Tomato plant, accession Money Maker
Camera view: horizontal (90 deg, fisheye); turntable rotation: 150 degrees
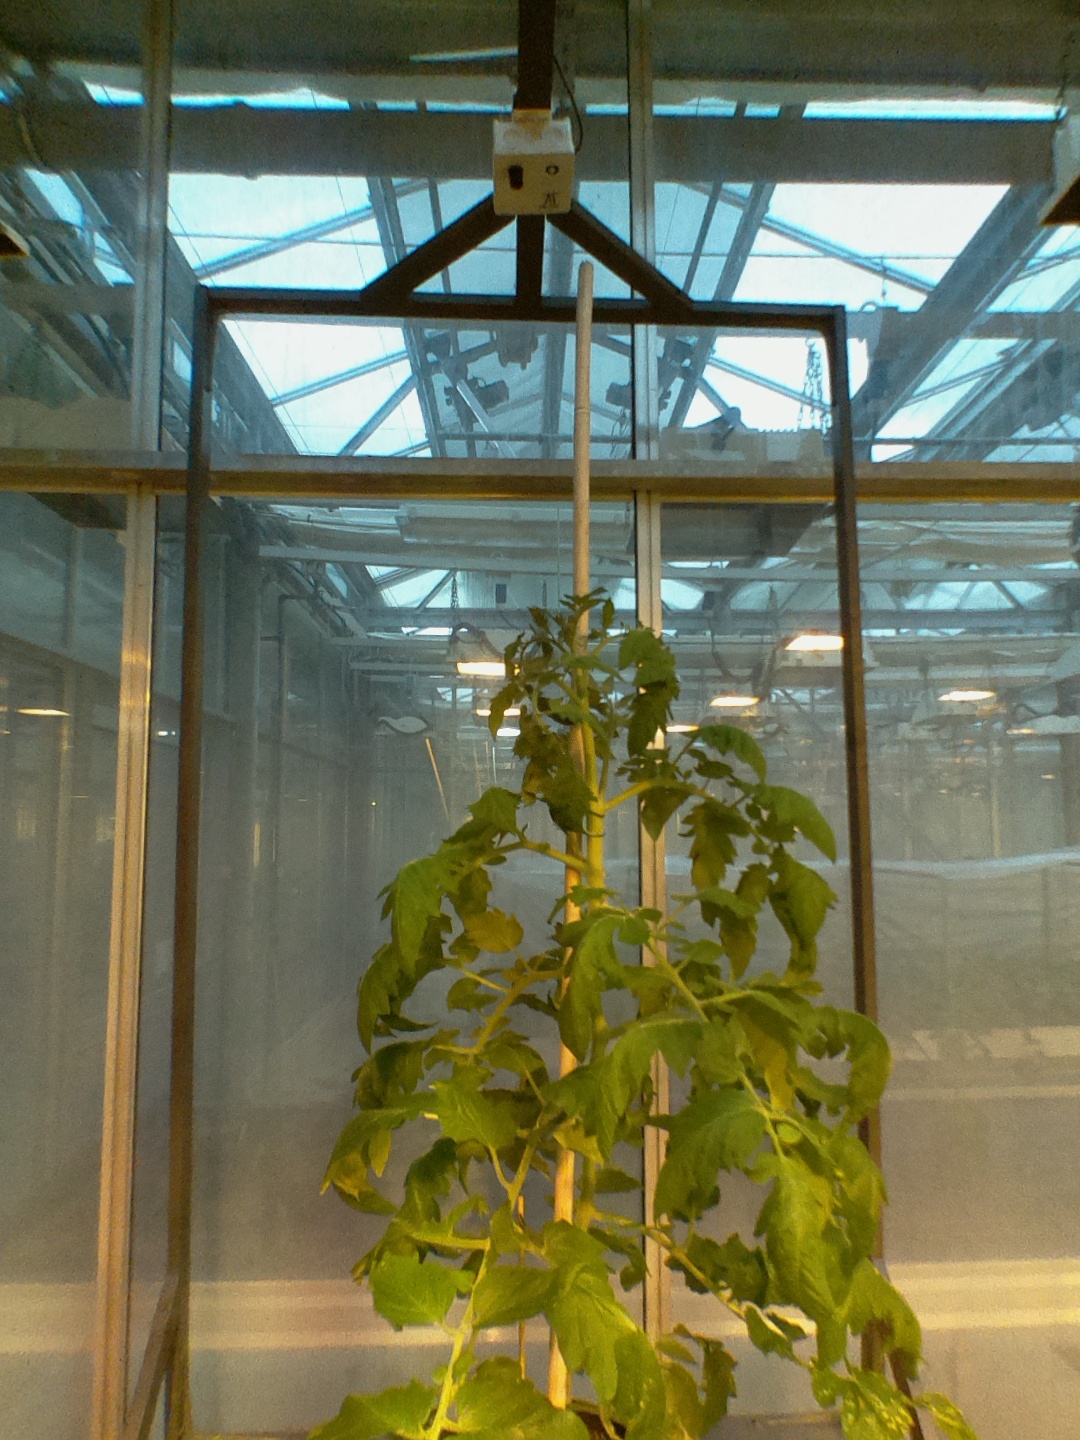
BBCH growth stage 69: End of flowering, 90%-100% of flowers open, more petals falling